City of Shoalhaven

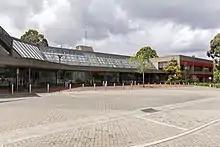
City Administration Centre in Nowra

Shoalhaven City Council is composed of thirteen councillors, including the mayor, for a fixed four-year term. The mayor is directly elected while the twelve other councillors are elected proportionally as three separate wards, each electing four councillors.